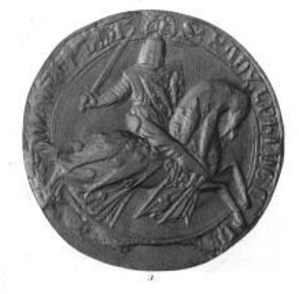
Raoul II de Clermont-Nesle, né vers 1245, mort à la bataille de Courtrai 11 juillet 1302, seigneur de Nesle, d'Ailly et de Houdan, croisé, chambellan de France, connétable de France en 1268 ou 1277.